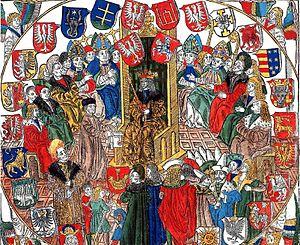
Jan Łaski, armoiries Korab, né en 1456 à Łask et mort le 19 mai 1531 à Kalisz, est un ecclésiastique et homme politique polonais. Grand Chancelier de la Couronne, puis archevêque de Gniezno et primat de Pologne, il réalise la première codification des lois du Royaume de Pologne passé dans l'histoire sous le nom de Statut de Jan Łaski.